Human iron metabolism

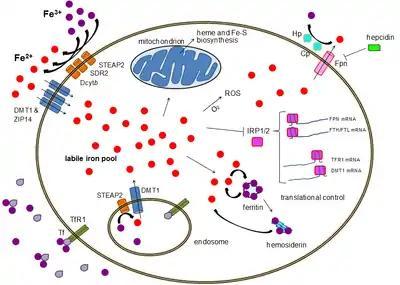
Diagram showing a generalized view of cellular iron homeostasis in humans. Iron import can occur via endocytosis of transferrin receptor 1 or via ferrous iron importers DMT1 and ZIP14, which require the activity of iron reductases such as STEAP2, SDR-2 and Dcytb. Intracellular iron can be stored in ferritin and used for protein biosynthesis, or to generate reactive oxygen species (ROS) and regulate transcription via iron-responsive element-binding proteins (IRP1/2). Export occurs through ferroportin, often aided by hephaestin (Hp) and/or ceruloplasmin (Cp), and repressed by hepcidin.

Human iron metabolism is the set of chemical reactions that maintain human homeostasis of iron at the systemic and cellular level. Iron is both necessary to the body and potentially toxic. Controlling iron levels in the body is a critically important part of many aspects of human health and disease. Hematologists have been especially interested in systemic iron metabolism, because iron is essential for red blood cells, where most of the human body's iron is contained. Understanding iron metabolism is also important for understanding diseases of iron overload, such as hereditary hemochromatosis, and iron deficiency, such as iron-deficiency anemia.